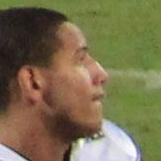
Age: 21